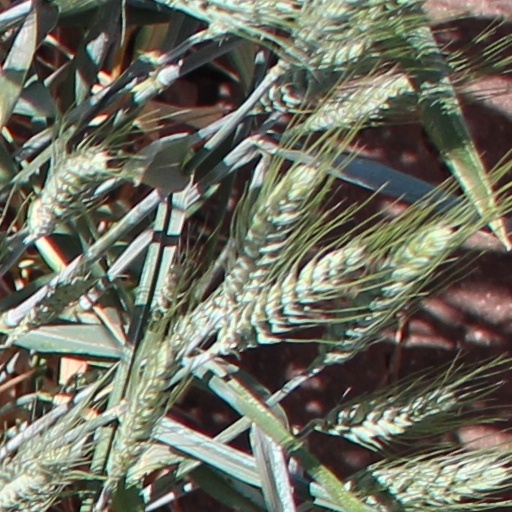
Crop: wheat